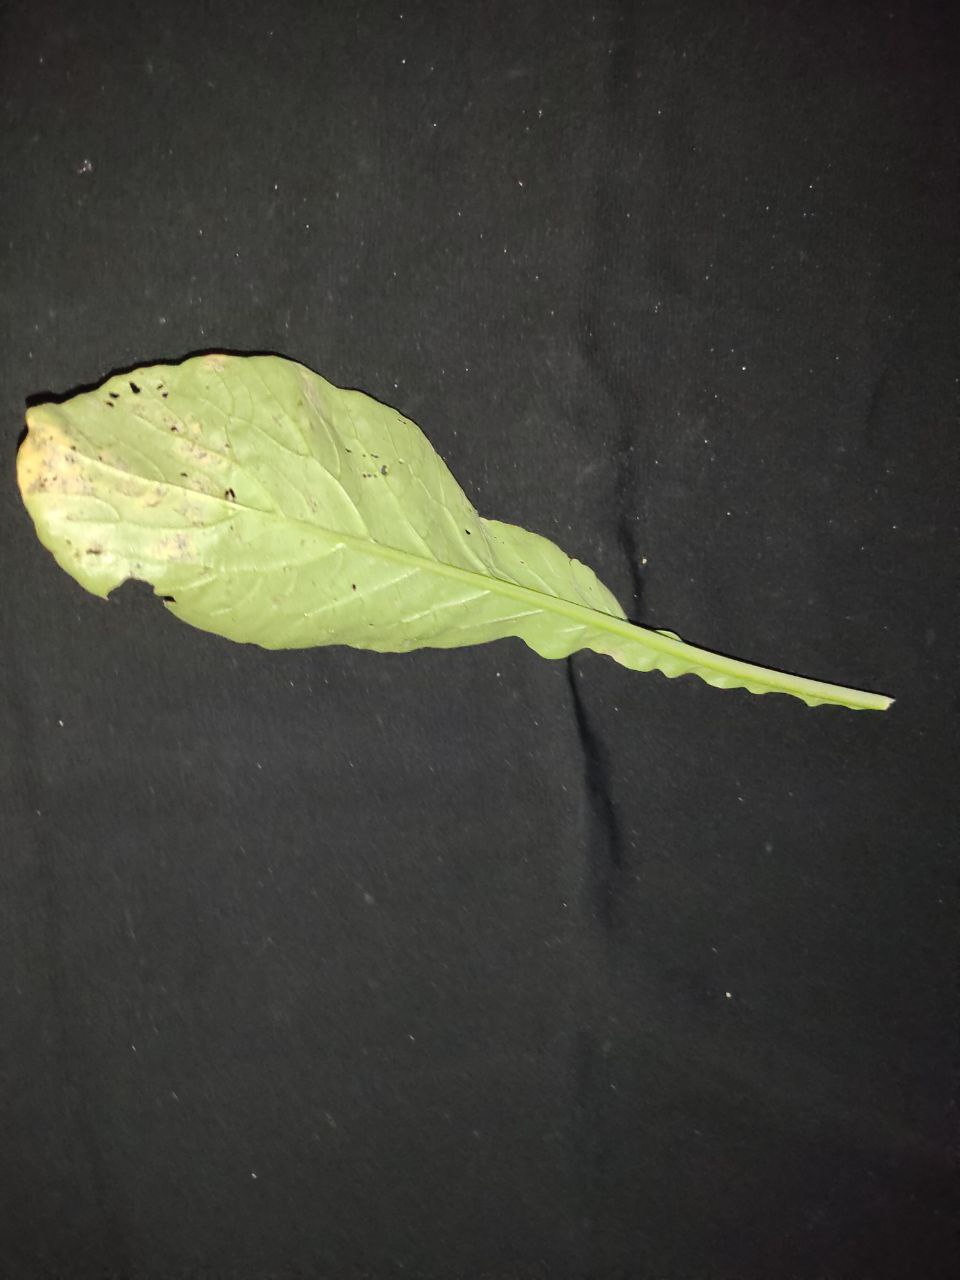
Label: Downey mildew